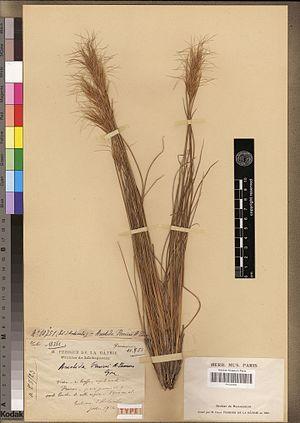
Henri Perrier de La Bâthie, né le 11 août 1873 et mort le 2 octobre 1958, est un botaniste français. Il est le fils de Pierre Perrier de La Bâthie et le neveu du baron Eugène Perrier de la Bâthie.
L'inventaire de la flore de Madagascar compte de plus de 12 000 espèces de plantes vasculaires et non vasculaires. La fonge est encore mal connue.
Sartidia perrieri est une espèce de plantes monocotylédones de la famille des Poaceae, sous-famille des Aristidoideae, endémique de Madagascar et considérée comme probablement éteinte à l'état sauvage. Cette espèce a été collectée en 1914 près d'Antsirabé à 1900 mètres d'altitude, dans un environnement de savane arborée, par Henri Perrier de La Bâthie. Elle n'a jamais été revue depuis. Son génome a été partiellement séquencé en 2014.
Sartidia est un genre de plantes monocotylédones de la famille des Poaceae, sous-famille des Poaceae, originaire d'Afrique, qui comprend six espèces, dont une, Sartidia perrieri, est considérée comme éteinte.